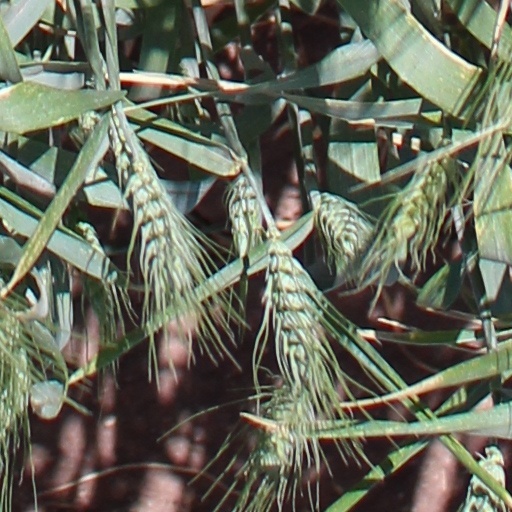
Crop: wheat